Riverdale, Toronto

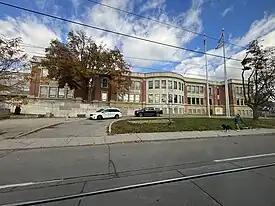
Riverdale Collegiate Institute is a public secondary school operated by the Toronto District School Board.

"Blake-Jones" is a section of tree-lined streets with residences built from the 1870s to 1930s. The neighbourhood extends along Jones Avenue commencing at the cemetery south of Strathcona and extending down to Hunter. It is bordered by Danforth Avenue to the north, Pape Avenue to the west, Greenwood Avenue to the east and the CN Railway tracks just south of Riverdale/Boultbee Avenue to the south. Houses along Blake Street are more affordable in this neighbourhood than in many areas of the city because most of the homes are semi-detached. There are also a significant number of residents within public housing, residing in apartment and townhouse complex of Blake/Boultbee, owned by Toronto Community Housing. With a 33.3% unemployment rate in youth aged 15–19, the Blake-Jones corridor of Riverdale has seen an increase in crime in recent years.